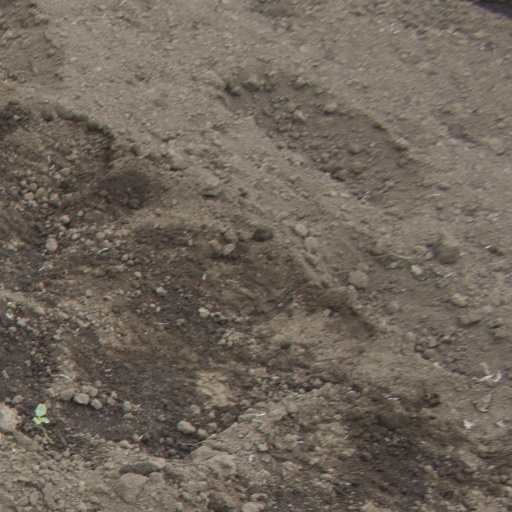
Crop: soybean